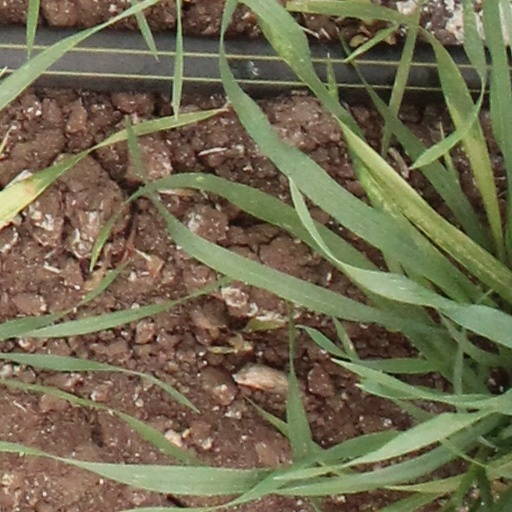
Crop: wheat